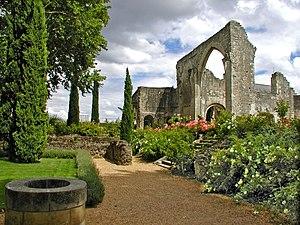
Vestiges de l'ancienne église du prieuré du 12ème siècle (le chevet et les chapiteaux romans, l'arc gothique et le croisillon sud), détruite à partir de 1744, suite à la suppression canonique du prieuré de Saint-Cosme